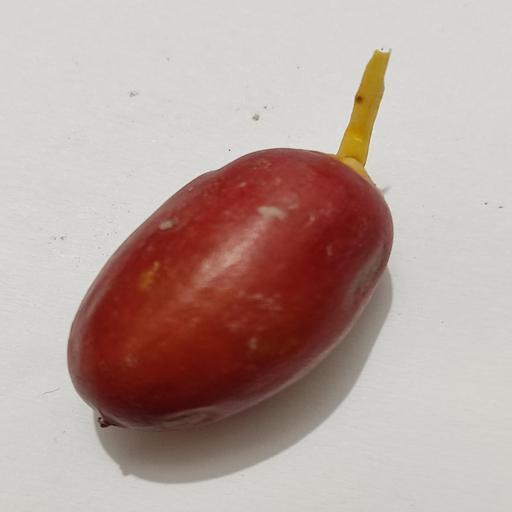
Crop type: Date Palm